Ballari Junction railway station

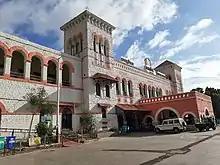

Previously, the Ballari was part of Southern Mahratta Railway on Hubballi–Guntakal rail line. station consists of four platforms for its junction for three routes going towards Rayadurgam, Guntakal and Hosapete.